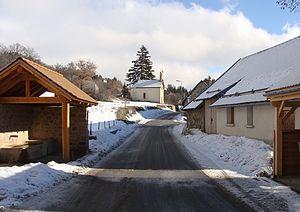
La route de Saint-Bonnet à Chaillol au hameau du Chanet, commune de Saint-Julien-en-Champsaur.
Le Rallye Monte-Carlo 1978, disputé du 21 au 28 janvier 1978, est la cinquante-troisième manche du championnat du monde des rallyes courue depuis 1973, et la première manche du championnat du monde des rallyes 1978. C'est également la première des dix-neuf épreuves de la Coupe FIA 1978 des pilotes de rallye, créée l'année précédente.